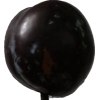
Label: plum